Action of 5 November 1813

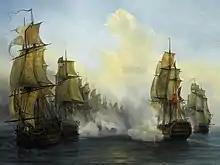
Fight of the "Wagram", by Auguste Mayer

Heathcote, commanding , took his ship in and at 12:34 pm passed the French rear, firing on them with her port guns, as the French stood in for Toulon on the starboard tack. The rest of the squadron, joined by the 74-gun from Pellew's fleet, followed in succession. The British ships then turned about and tacked across in the opposite direction, cannonading the fleeing French with their starboard batteries. At 1:00 pm the advance ships of Pellew's fleet, , and arrived and opened fire on the rear-most French ship, the "Wagram". The British ships tacked and wore, exchanging fire with the French until the wind carried Cosmao-Kerjulien's squadron under the safety of the shore batteries covering the approach to Toulon.